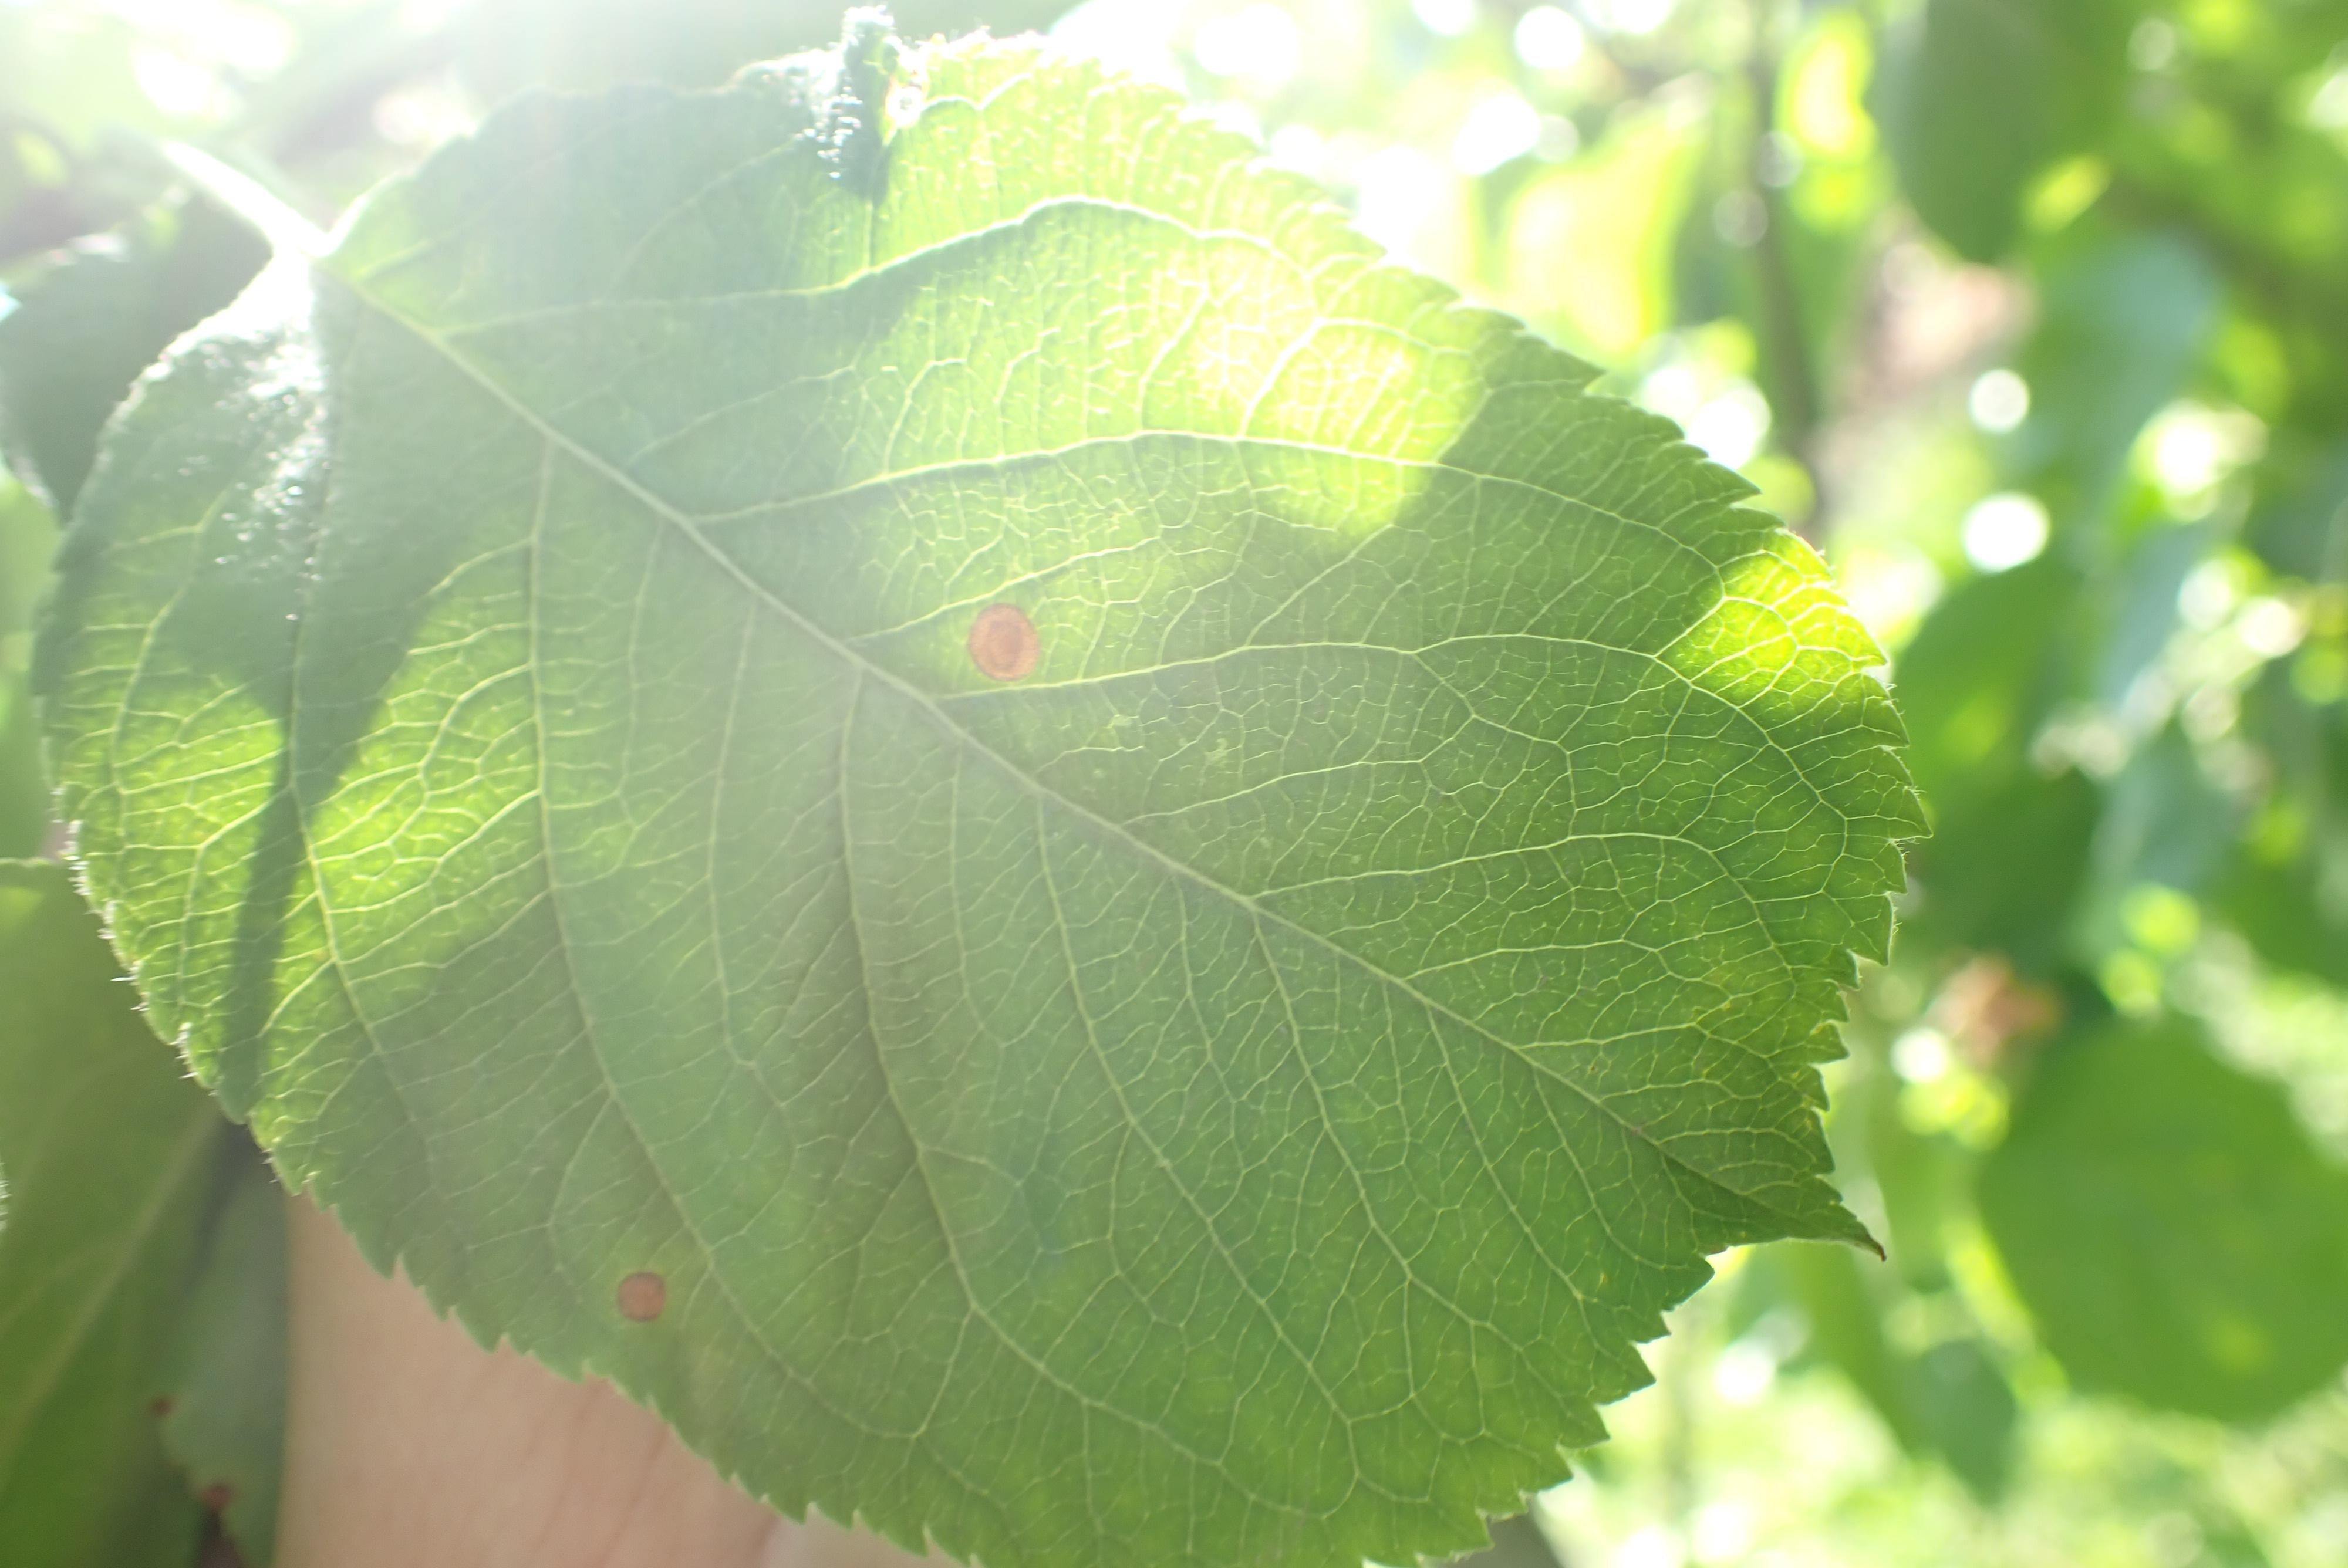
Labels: frog_eye_leaf_spot